Japanese battleship Fusō

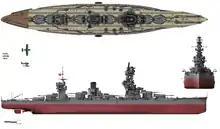
Line drawing of "Fusō" as she appeared in October 1944

The first phase of the ship's first modernization began on 12 April 1930 at the Yokosuka Naval Arsenal; machinery was replaced, armor was reinforced, and torpedo bulges were fitted. "Fusō" arrived on 26 September 1932 at Kure Naval Arsenal, where her armament was upgraded and her torpedo tubes were removed. Her sea trials began on 12 May 1933, and the second phase of her modernization began less than a year later. The ship's stern was lengthened and work was completed in March 1935. Captain Jinichi Kusaka was assigned command from November 1935 to December 1936. After sporadic use for training for the next two years, "Fusō" was assigned as a training ship in 1936 and 1937.